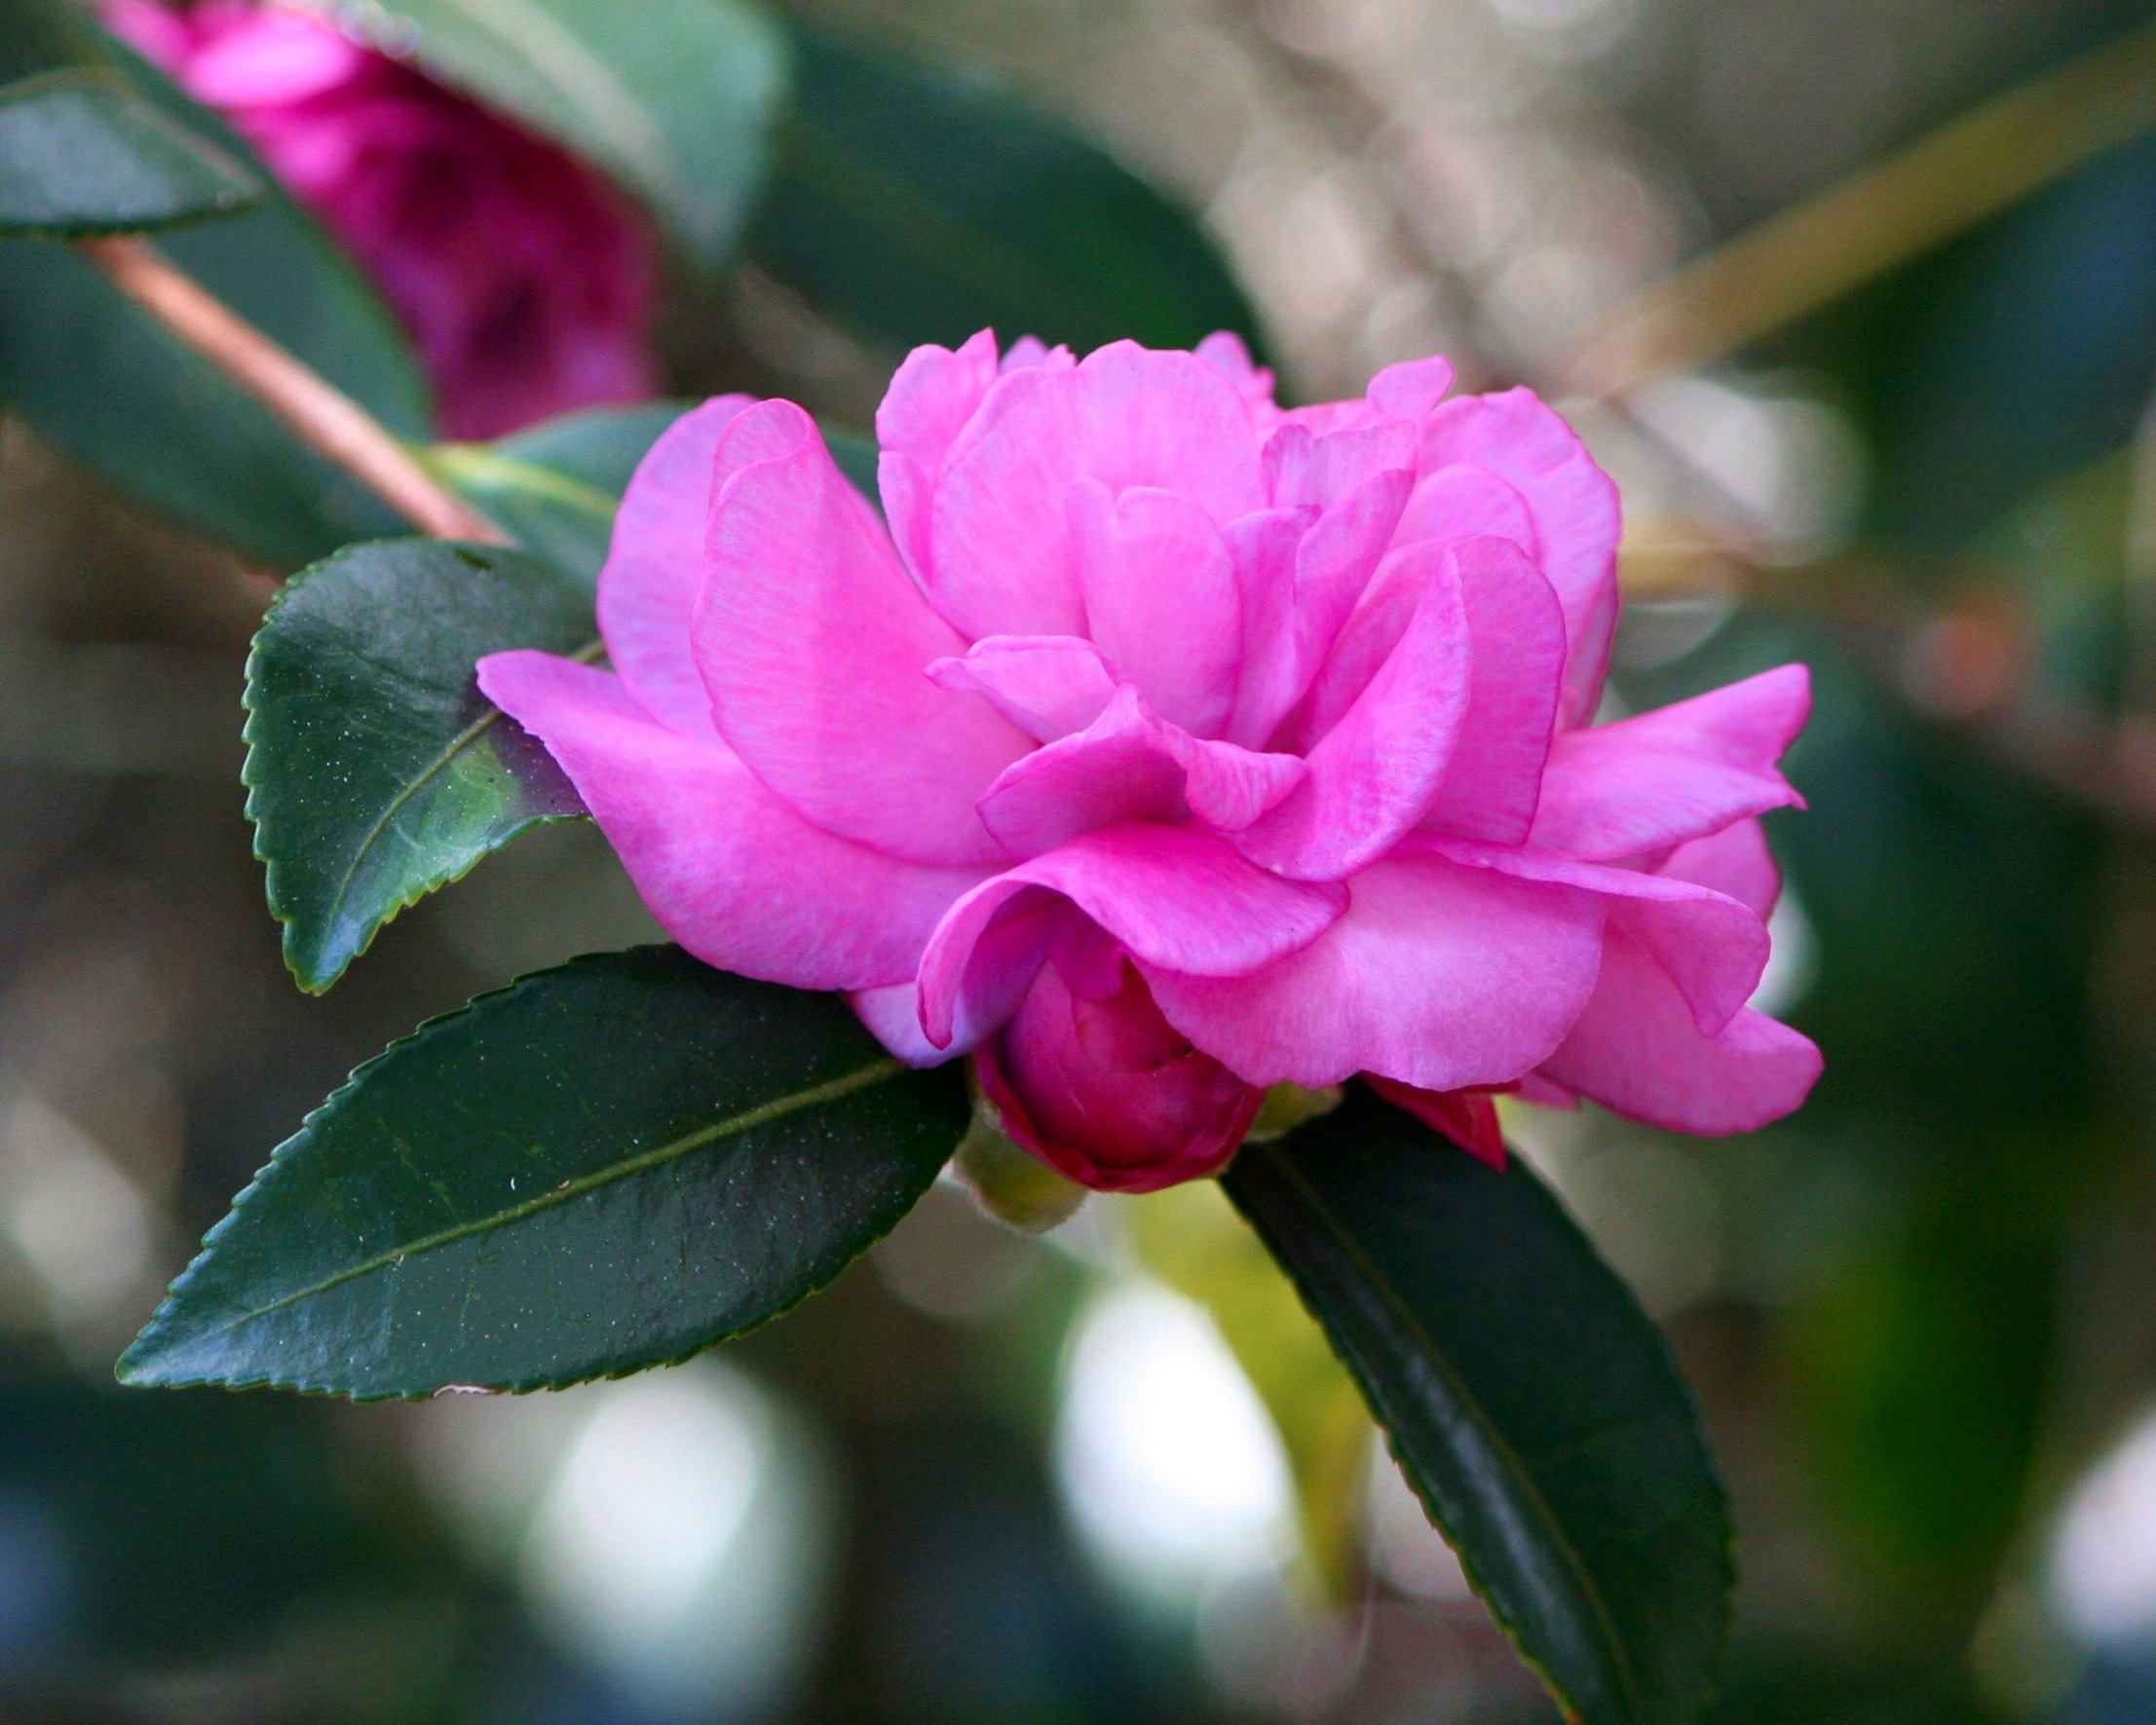
tree, blossom, plant, flower, petal, botany, garden, flora, shrub, camellia, floribunda, macro photography, theaceae, flowering plant, rose family, land plant, camellia sasanqua, japanese camellia, pink camelia